Martin Heinrich

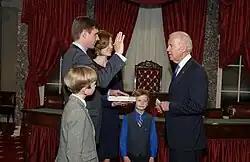
Heinrich being sworn in as a U.S. Senator by vice president Joe Biden, January 3, 2013

In November 2020, Heinrich was named a candidate for secretary of the interior in the Biden administration. This position ultimately went to fellow New Mexican Deb Haaland, who held the same House seat Heinrich held until his election to the Senate.